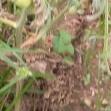
Crop: Tomato
Condition: bacterial-floundering-d